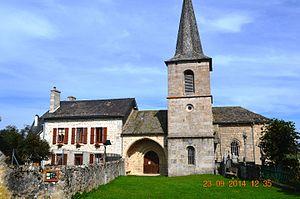
Anterrieux est une commune française située dans le département du Cantal, en région administrative Auvergne-Rhône-Alpes.